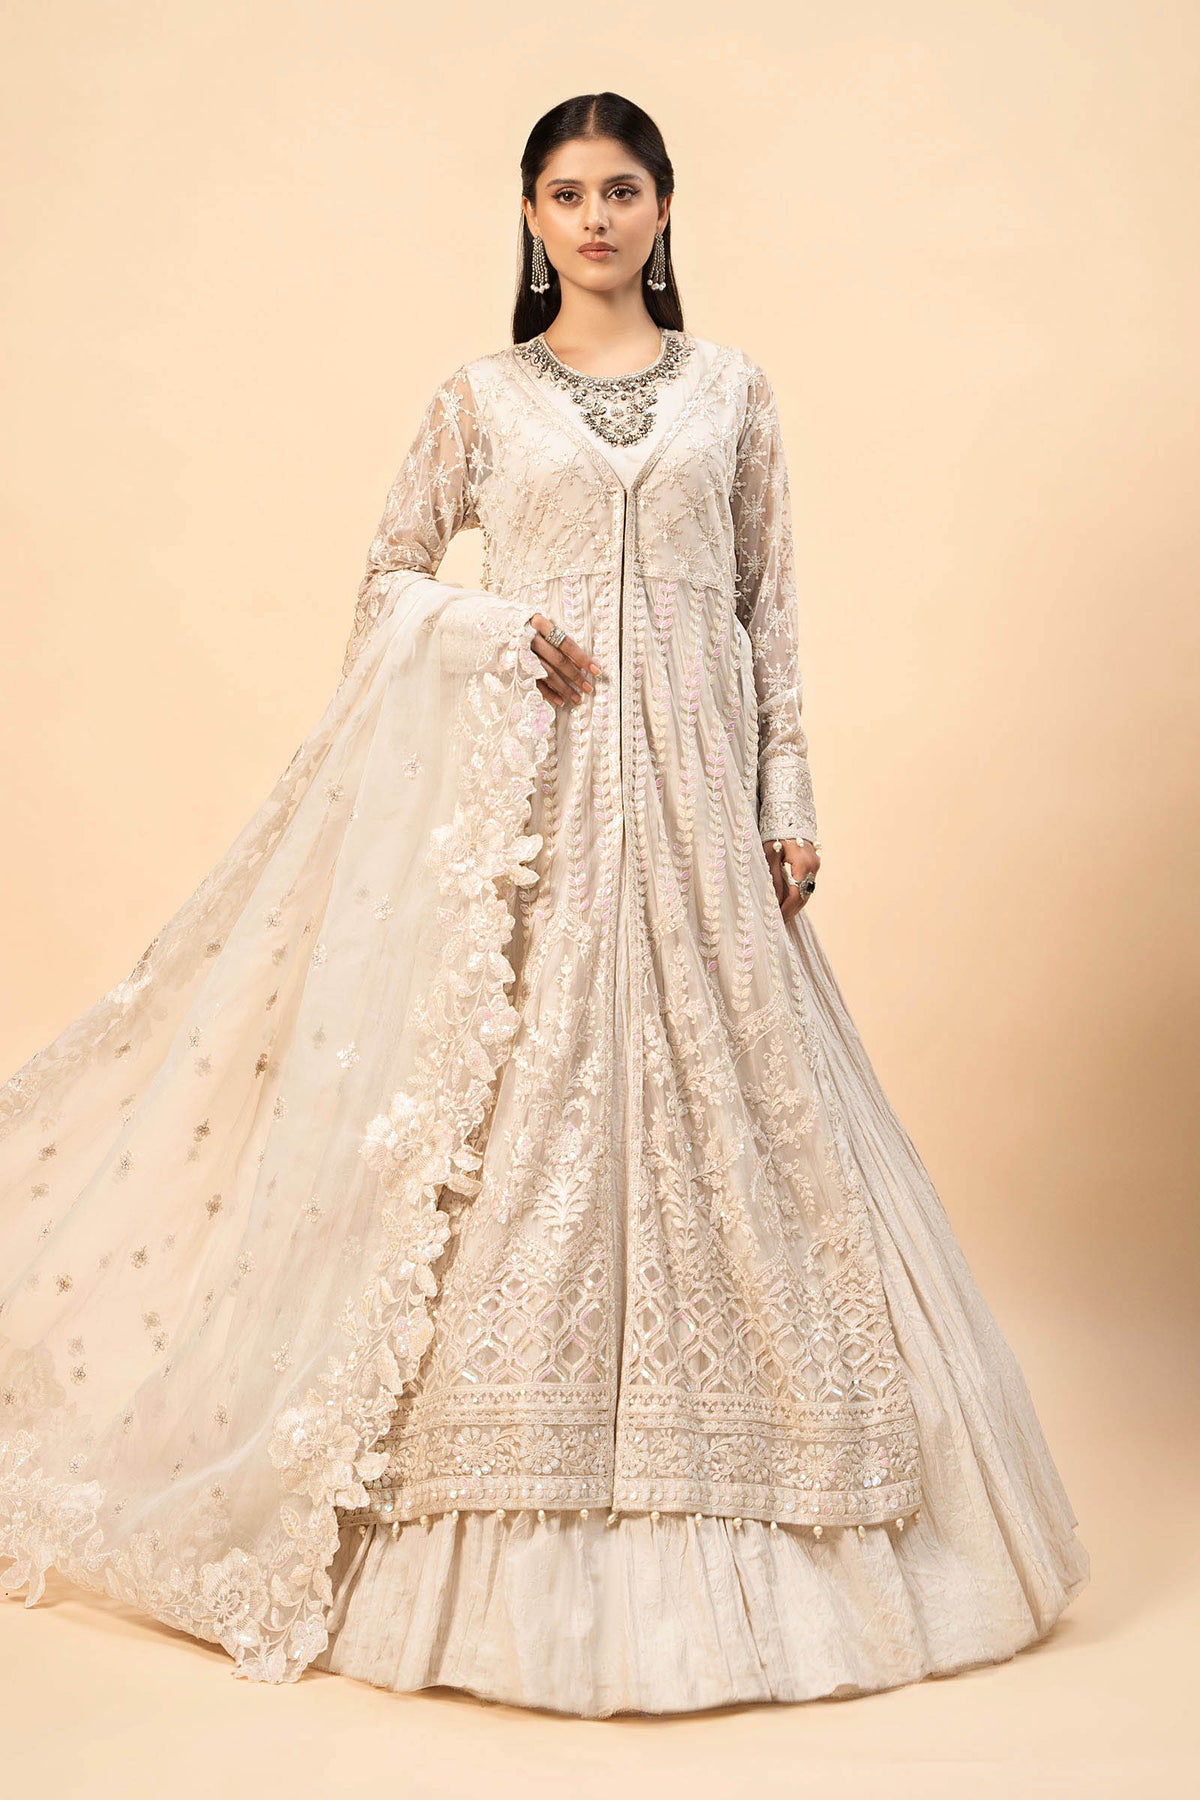
ivory embroidered net long anarkali